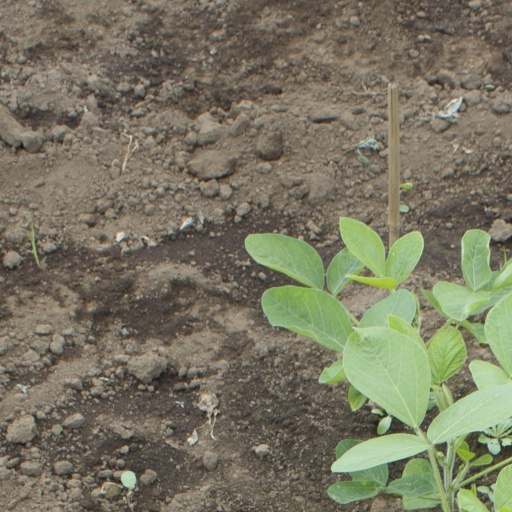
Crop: soybean